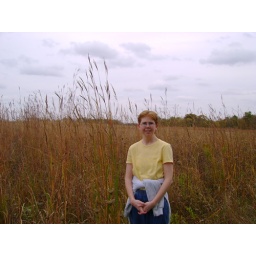
My daughter standing beside in front of a clump of big blue stem grass.